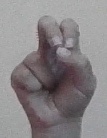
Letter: gaaf